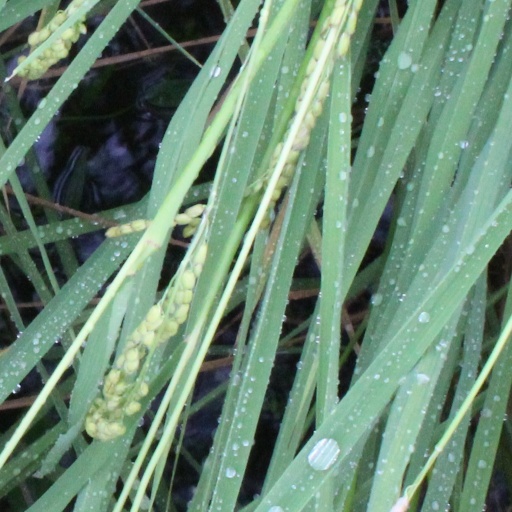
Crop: rice